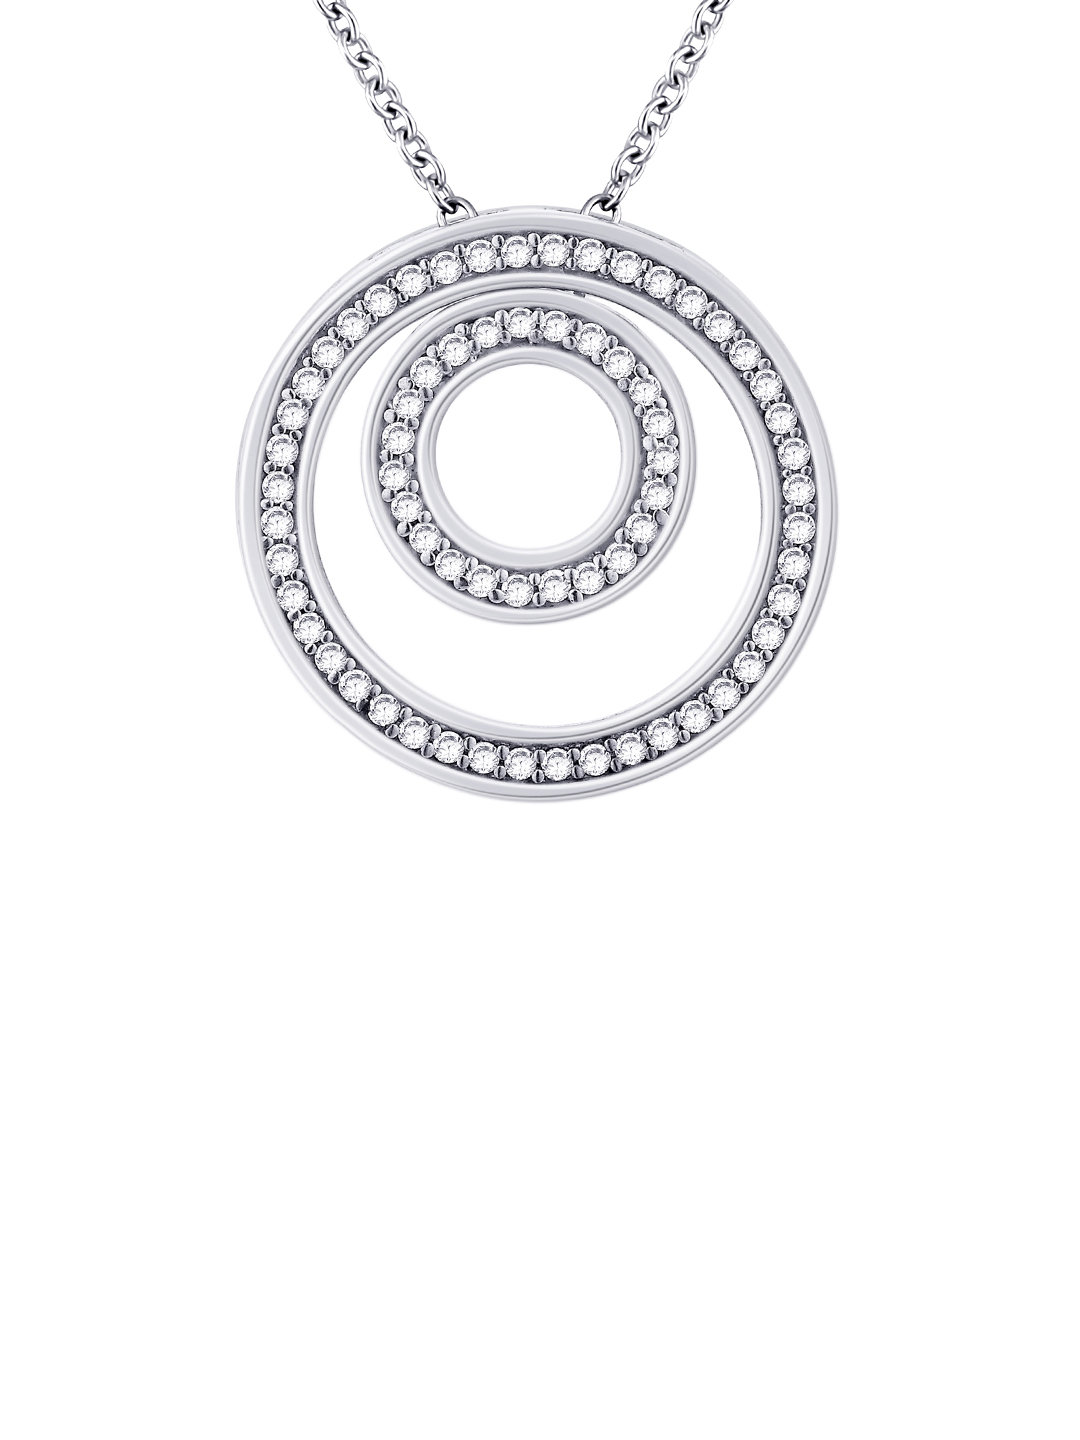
Lucera Women Silver Pendant
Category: Accessories / Jewellery / Pendant
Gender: Women
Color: Silver
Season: Summer 2013
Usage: Casual